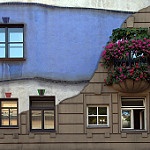
Label: buildings